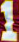
Number: 1